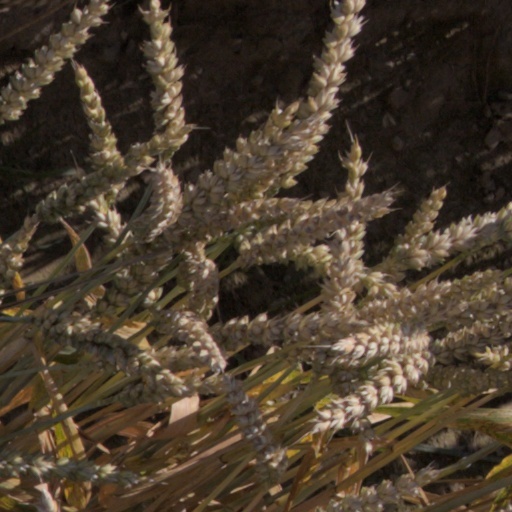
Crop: wheat